History of the Australia men's national soccer team

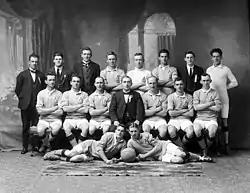
The first Australia national side (wearing light blue shirts) that toured New Zealand in 1922

The Australia men's national soccer team played their first international match in 1922. They have won one AFC Asian Cup title in 2015 in addition to four OFC Nations Cup titles in 1980, 1996, 2000 and 2004. Australia have never won the FIFA World Cup, with their best performance being a finish in the Round of 16 in 2006 and 2022.